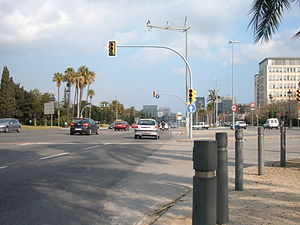
Avinguda Diagonal
Avinguida Diagonal.
Avinguda Diagonal er en af de længste og vigtigste gader i den catalanske by Barcelona. Den starter ved Plaça de Llevant, som ligger lige ved Fòrum nede ved kysten, og går diagonalt ggennem byen, til kommunen Esplugues de Llobregat. Avenyen er 11 kilometer lang og har en bredde på 50 meter.